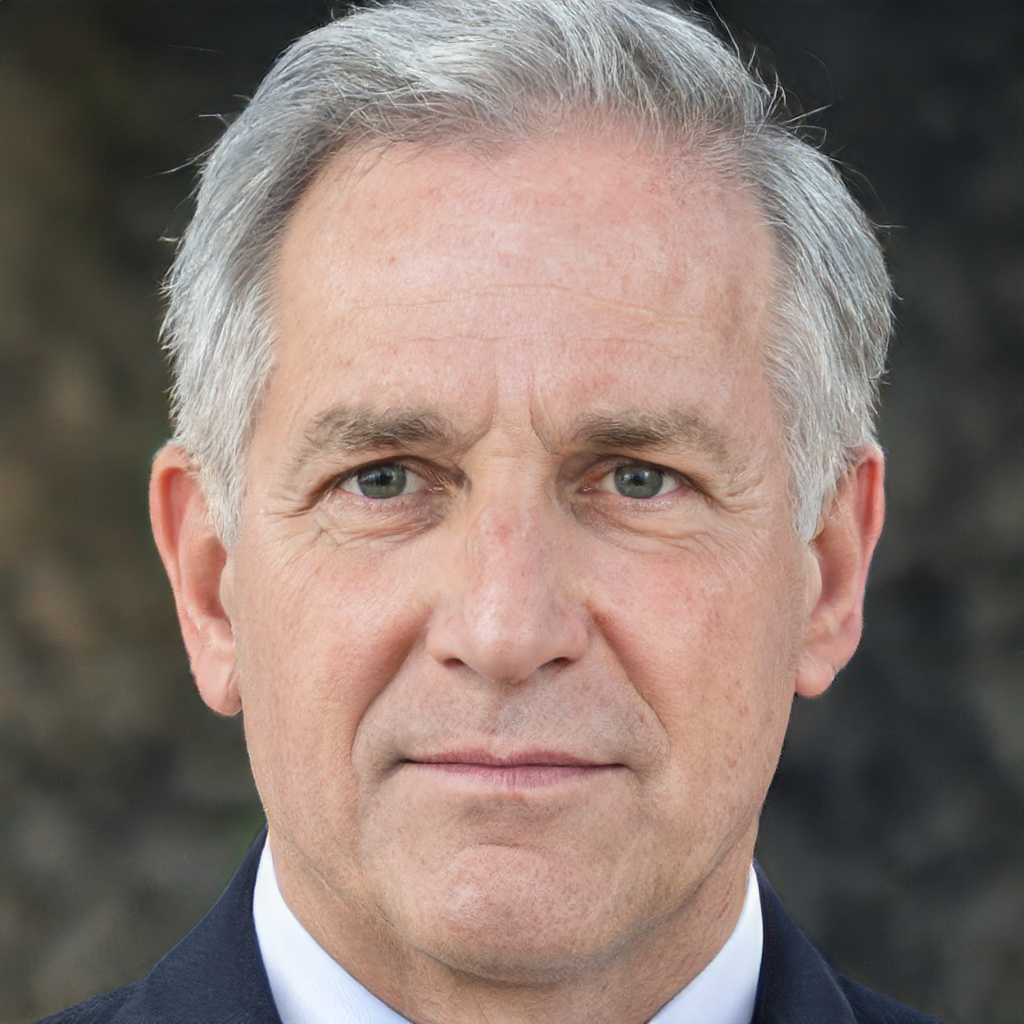
Label: Colored